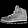
Label: Sneaker